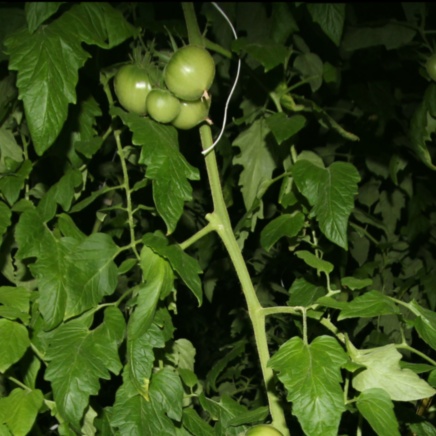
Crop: tomato